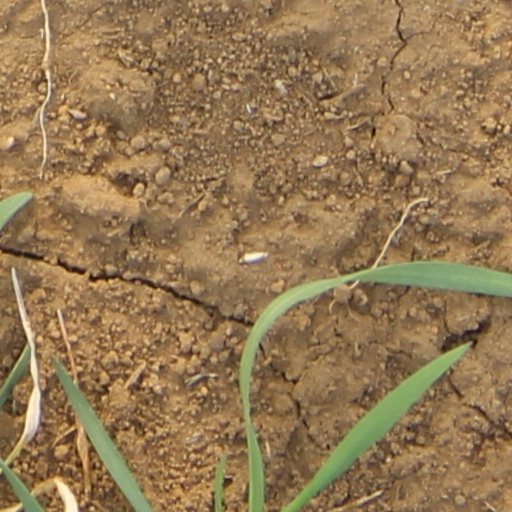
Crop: wheat